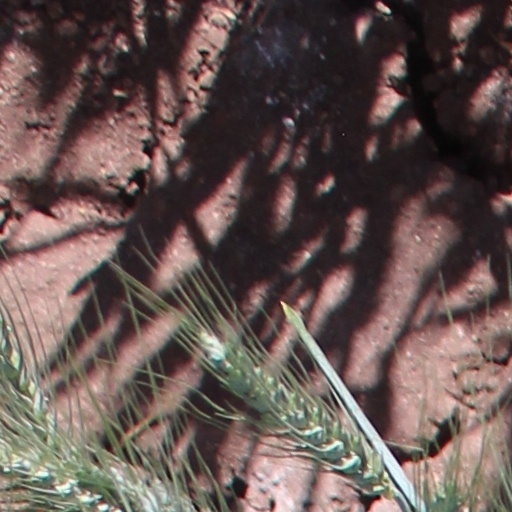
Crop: wheat